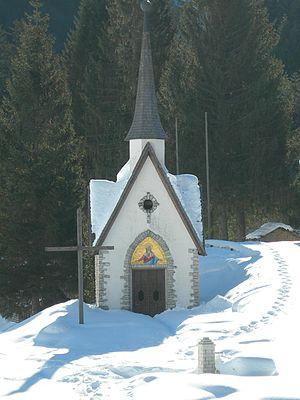
La vallée de Primiero est située dans l'est du Trentin. Elle se compose de trois municipalités : Primiero San Martino di Castrozza, Imer et Mezzano.